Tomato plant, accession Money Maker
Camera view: vertical (180 deg); turntable rotation: 60 degrees
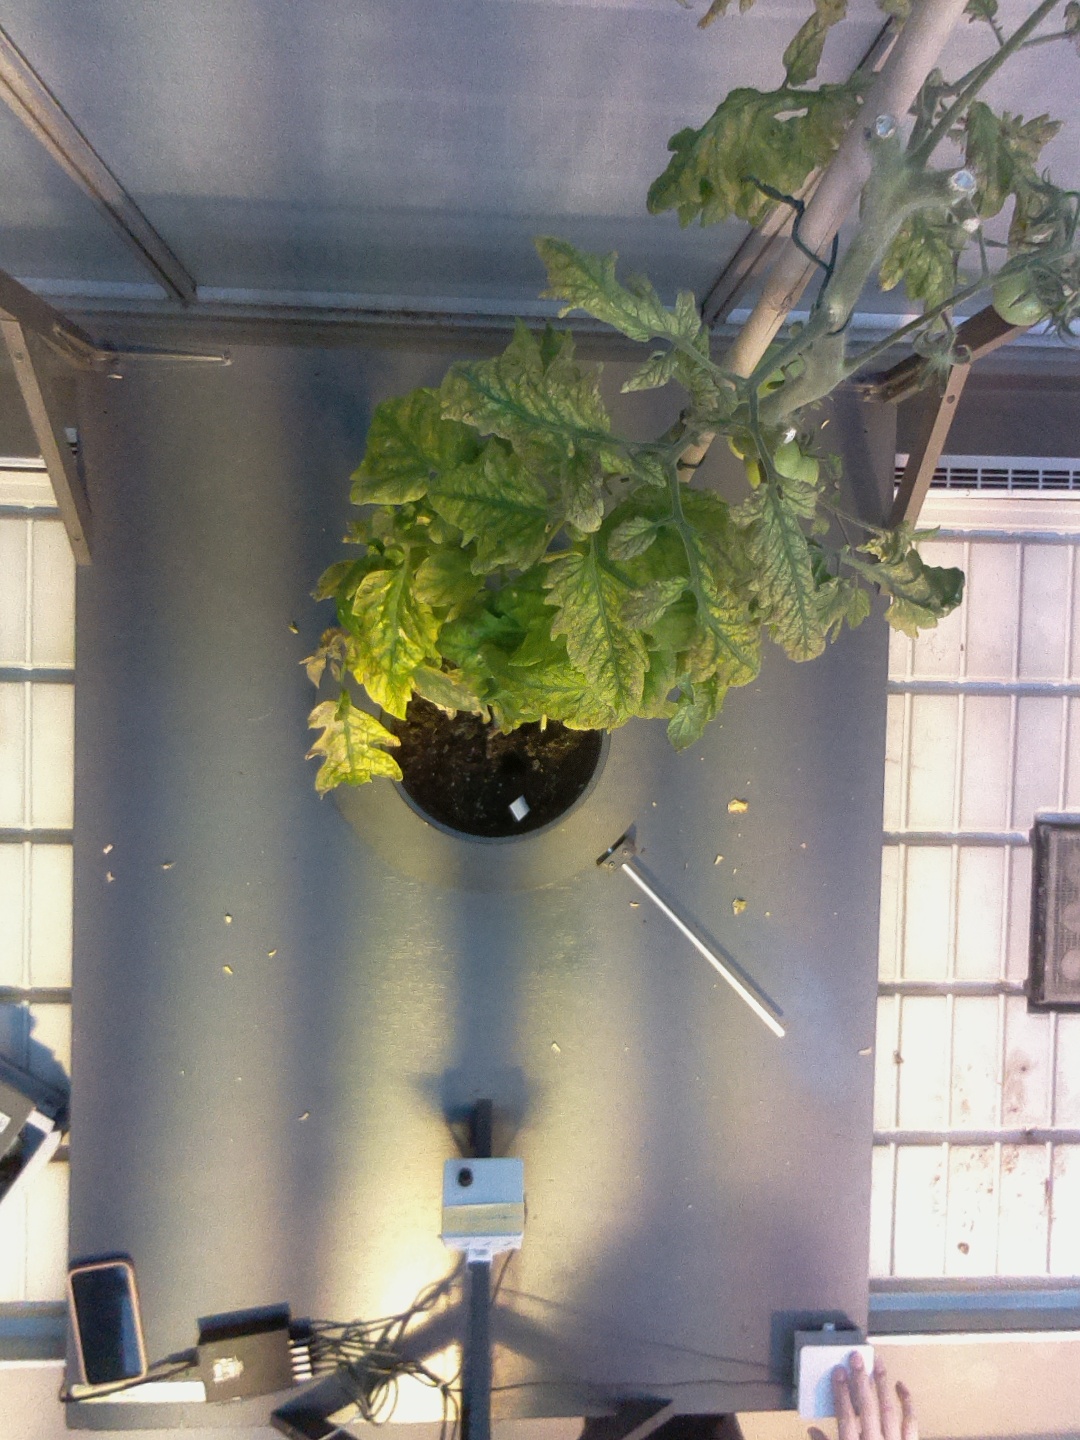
BBCH growth stage 79: 90% -100% of final fruit size